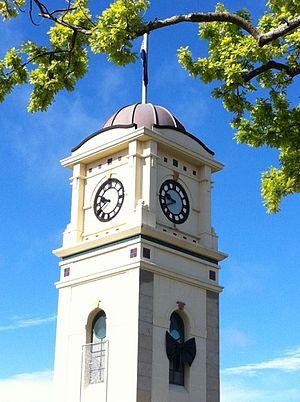
La ville de Feilding est une localité du District de Manawatu dans l’Île du Nord de la Nouvelle-Zélande.